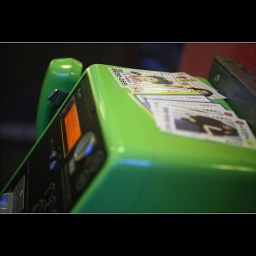
Those were displayed on a public phone in a street between Ginza and Yurakucho.